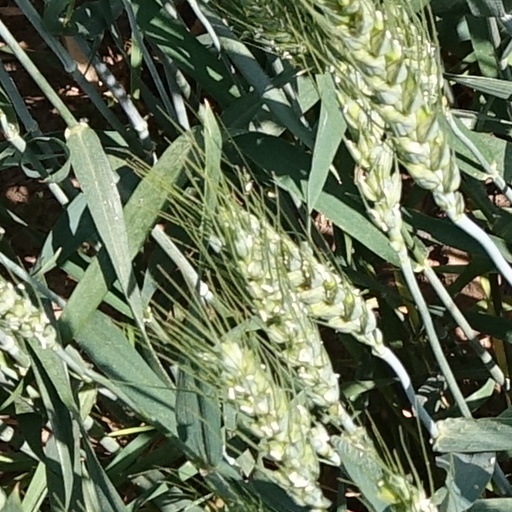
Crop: wheat